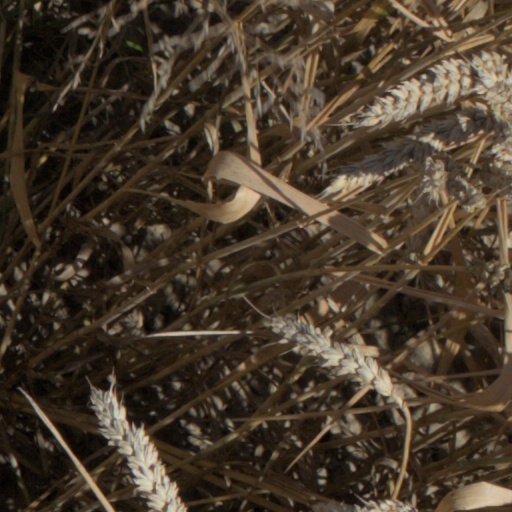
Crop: wheat